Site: brandenburg
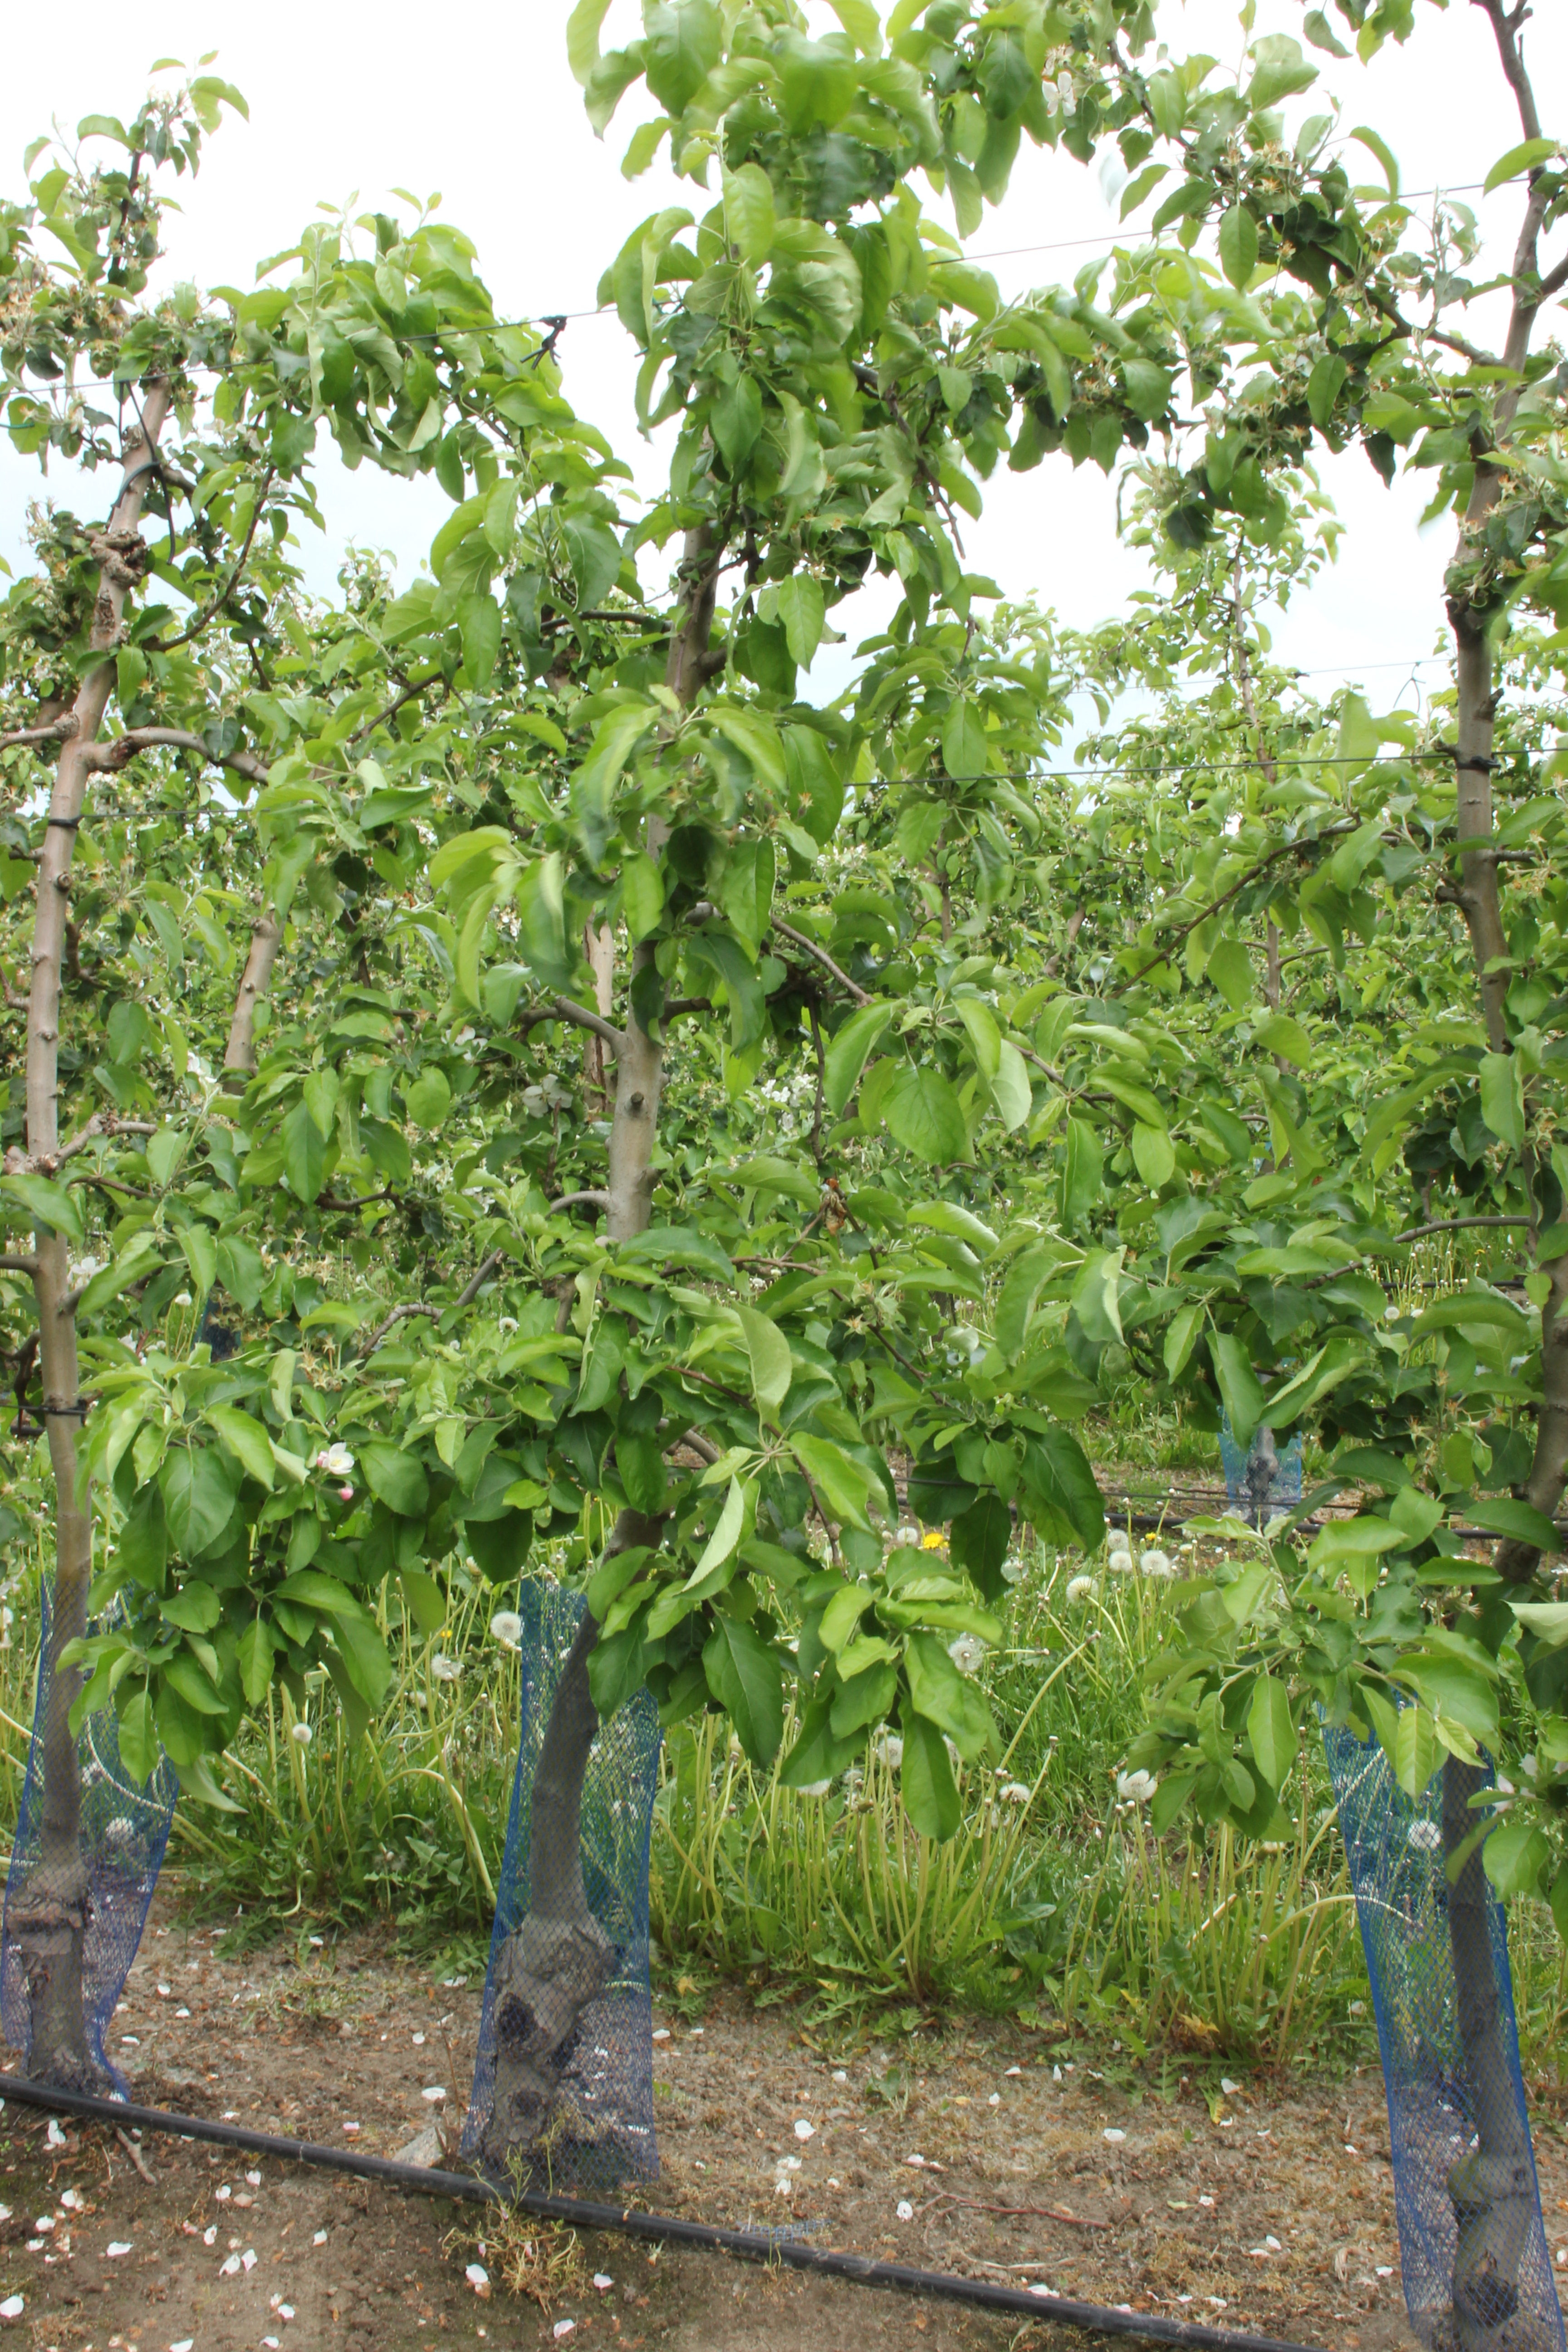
Growth stage (BBCH 67): Flowering